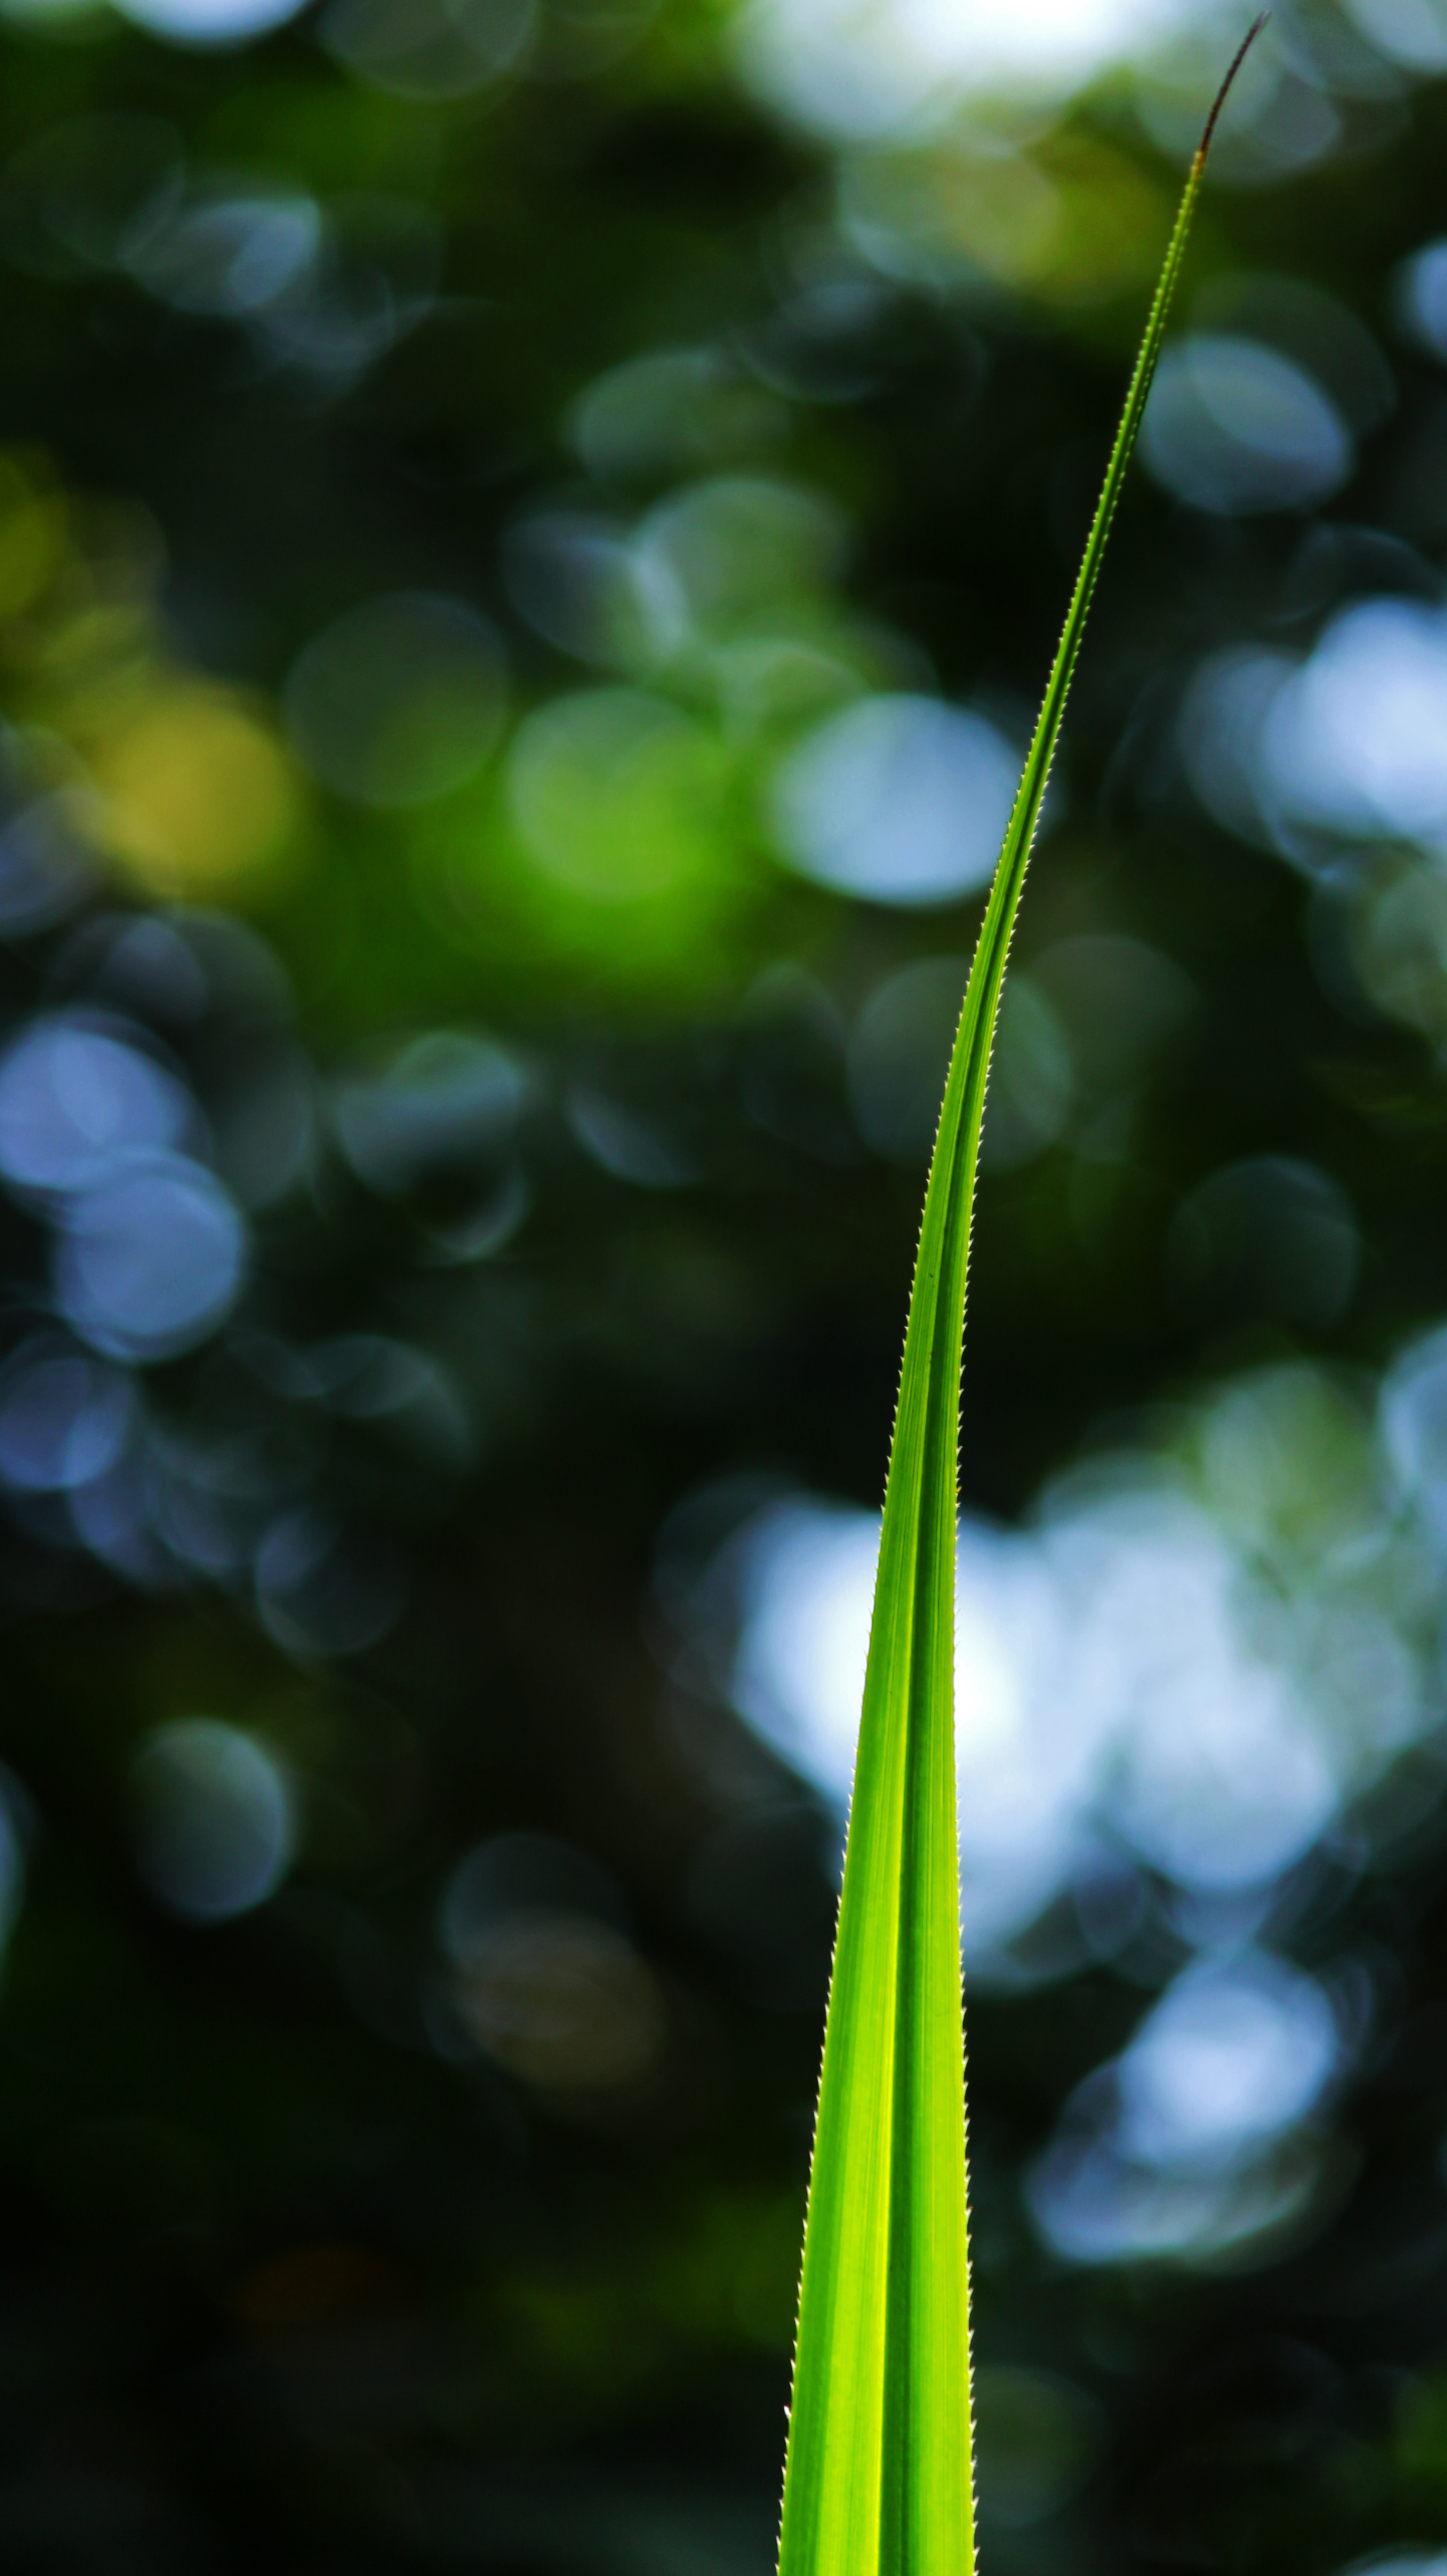
leaf, screw, pine, natural, palm, nature, plant, green, bright, outdoor, back light, bokeh, environment, sunlight, vibrant, light, effect, water, flora, grass, moisture, macro photography, close up, plant stem, dew, grass family, branch, twig